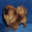
Label: dog